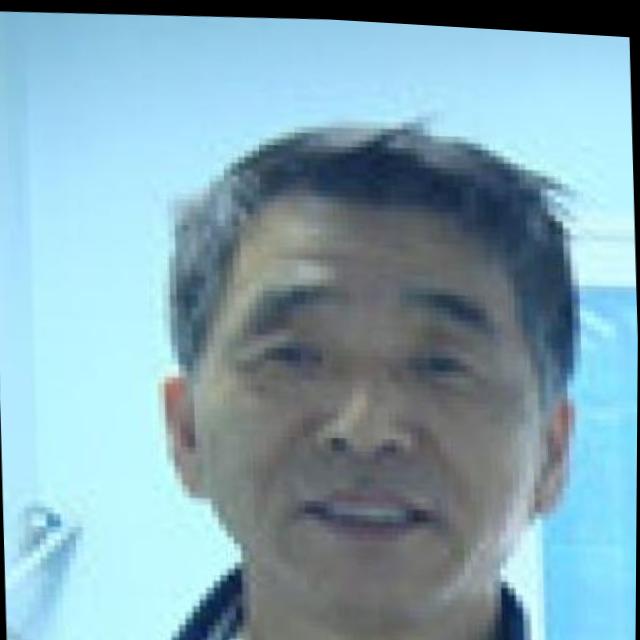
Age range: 45-64